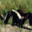
Label: skunk